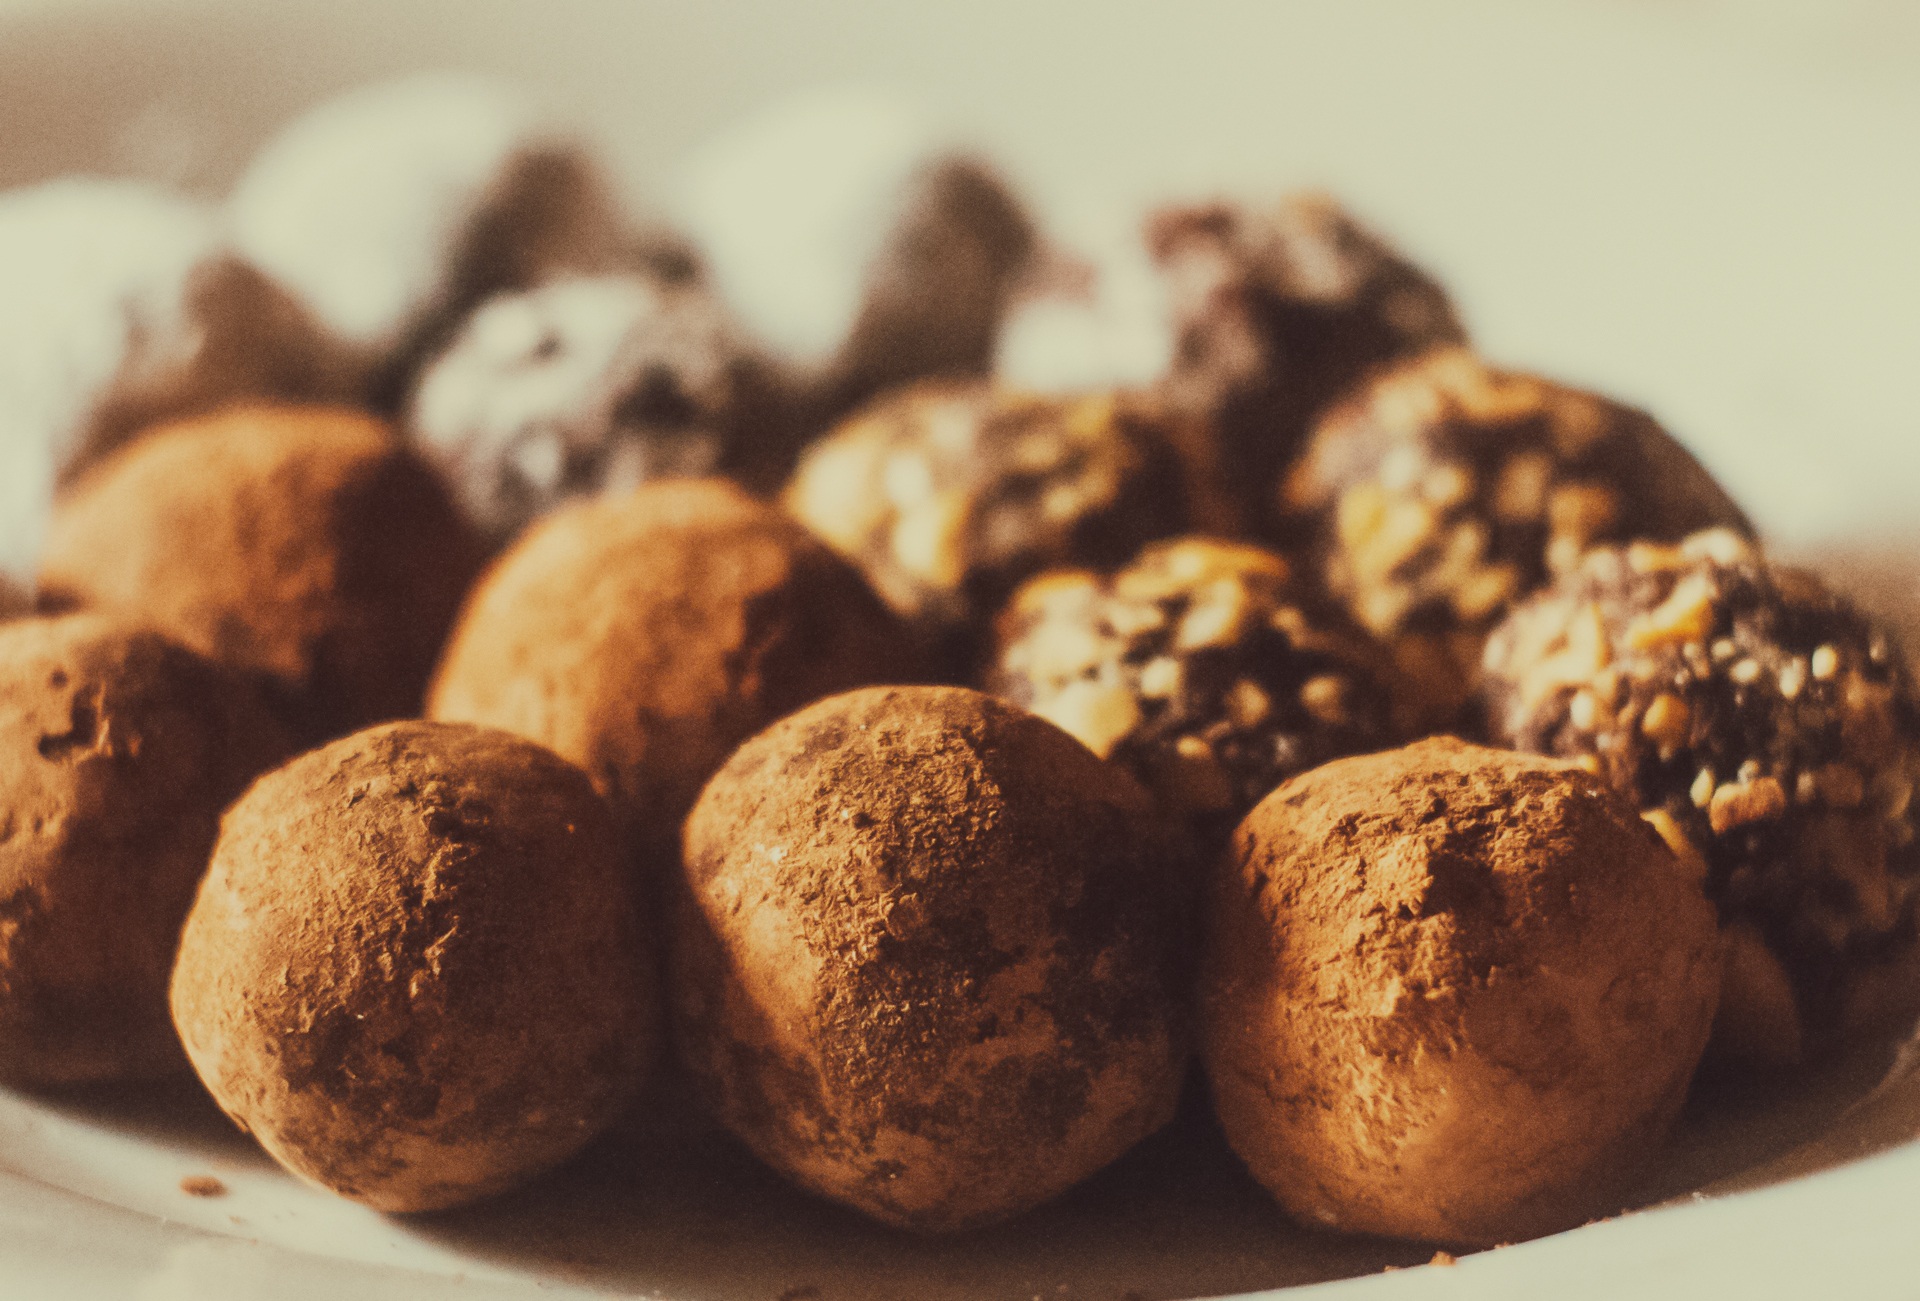
vintage, sweet, dish, food, produce, closeup, chocolate, baking, dessert, cuisine, delicious, nuts, sweets, nutrition, candy, confectionery, baked goods, flavor, truffle, edible mushroom, snack food, chocolate truffle